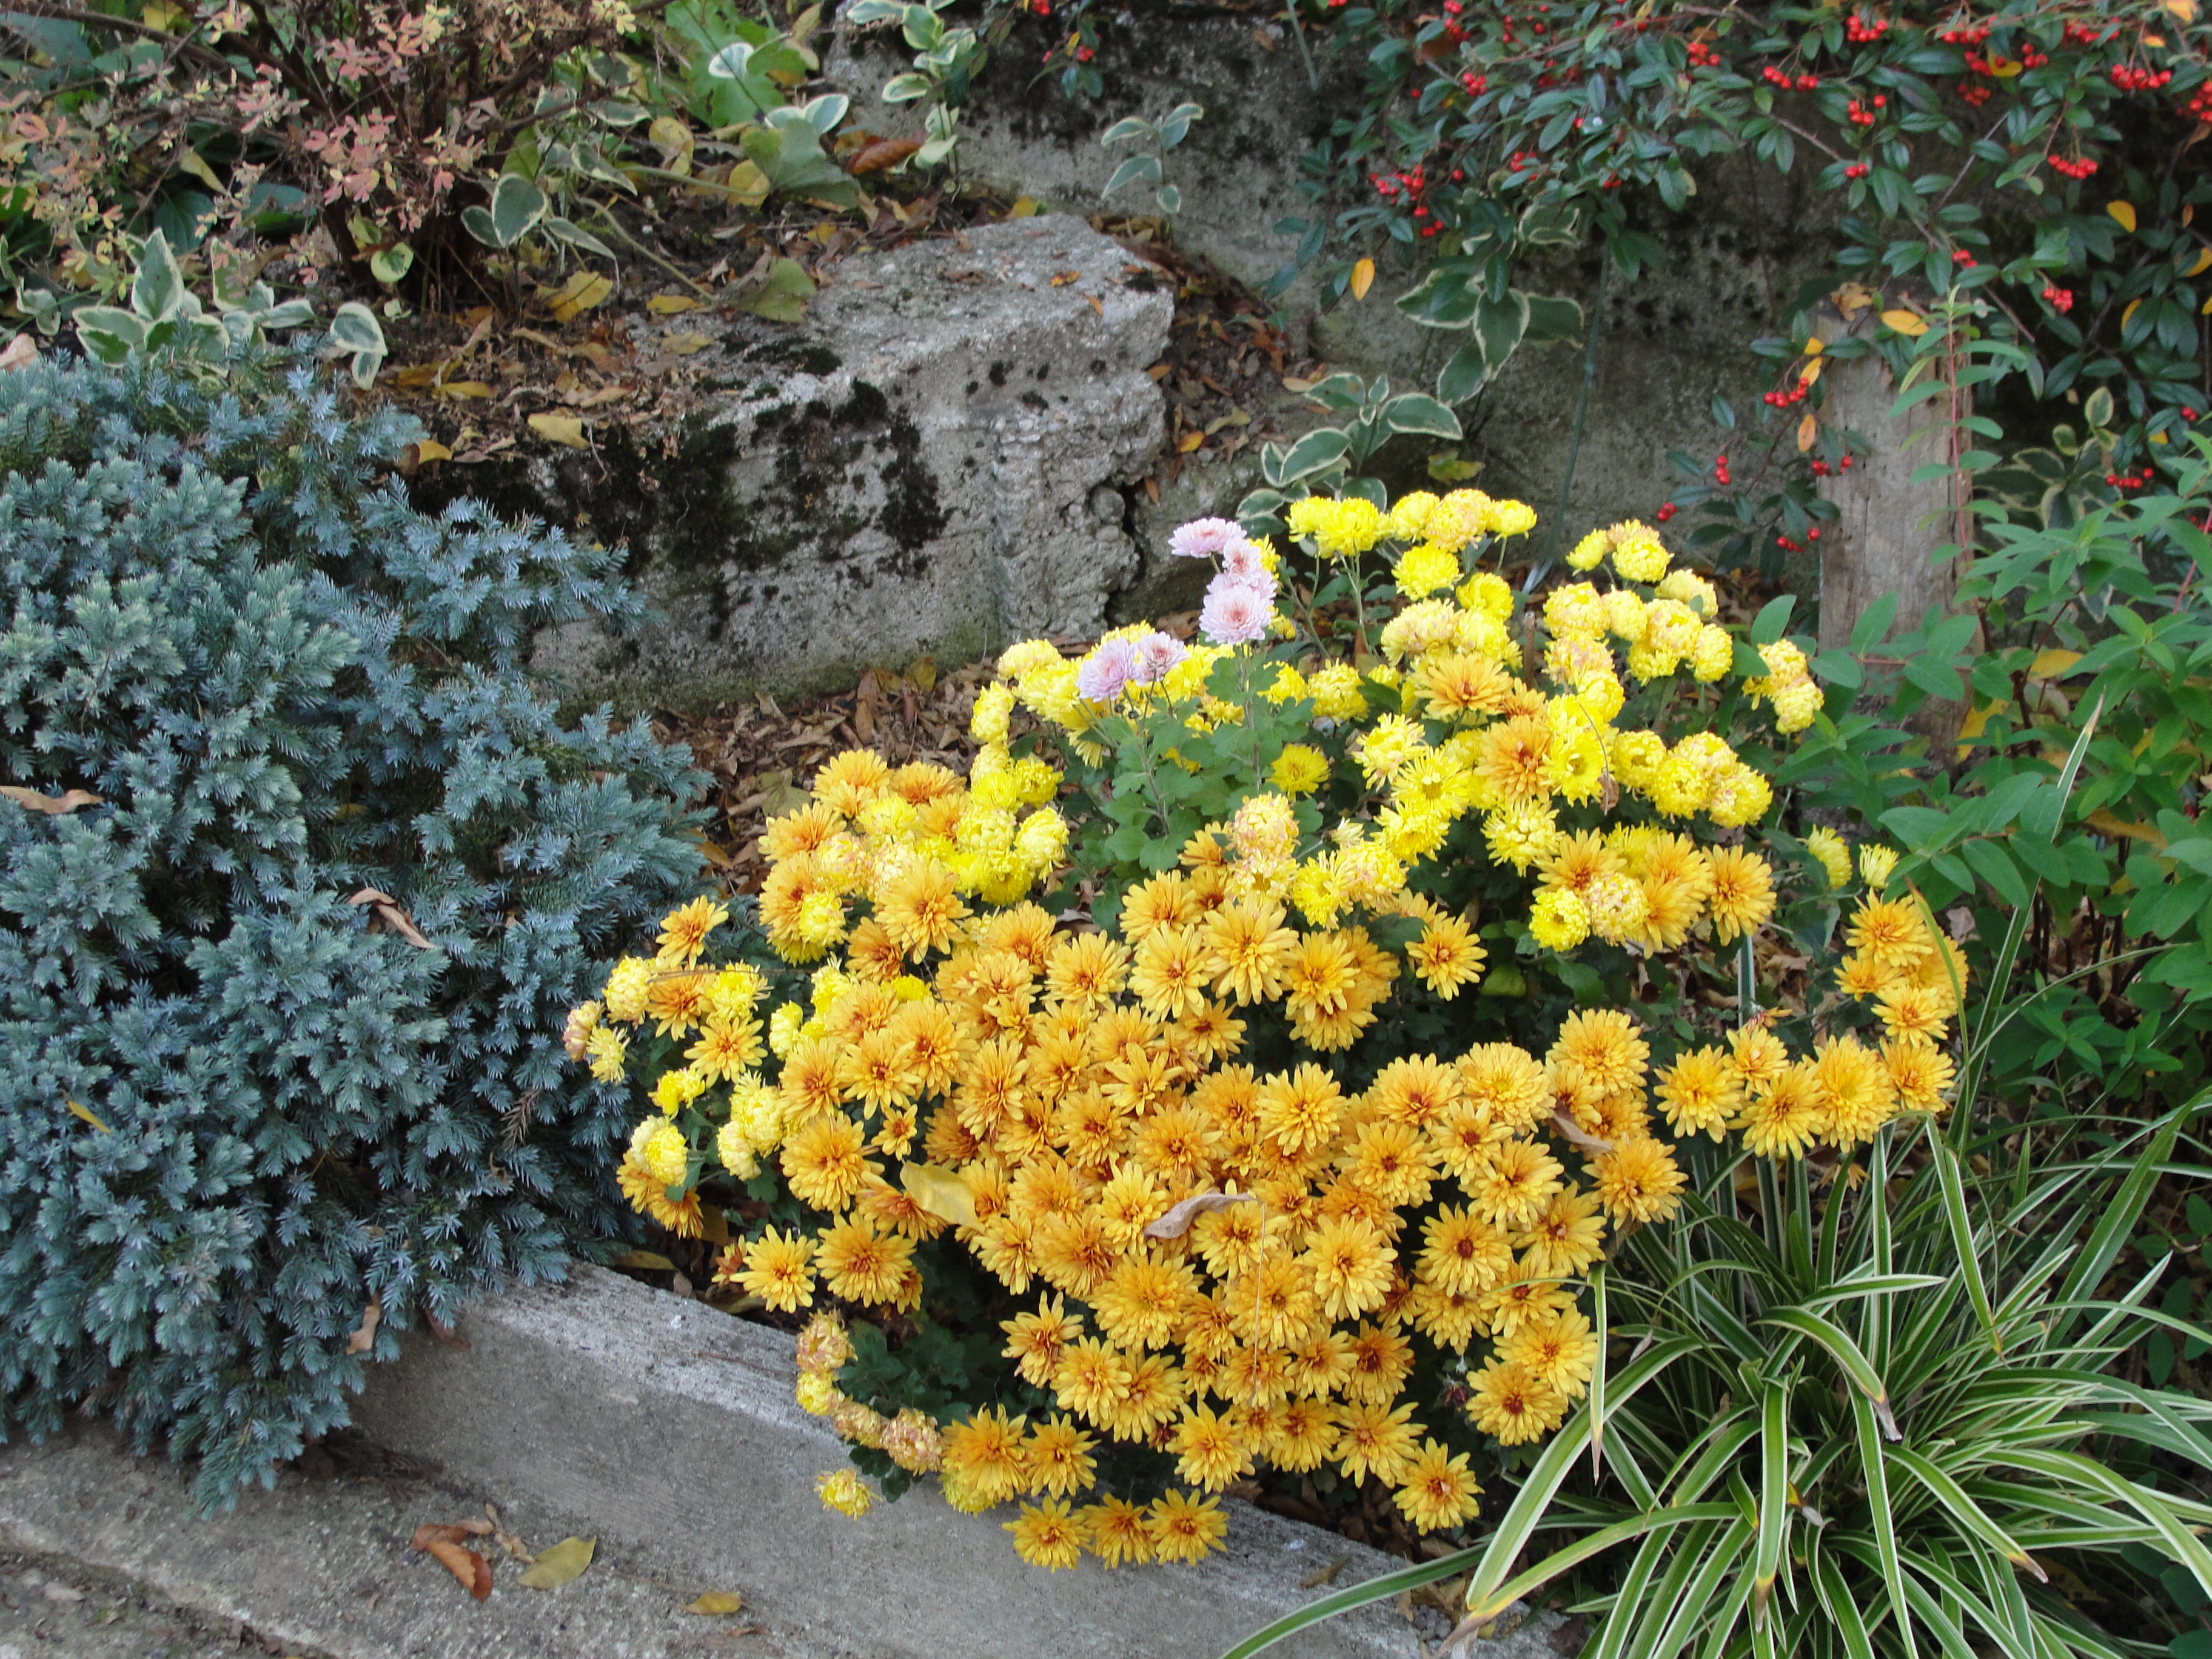
chrysanthemum, plant, flower, yellow, flowering plant, flora, shrub, garden, annual plant, spring, botanical garden, groundcover, alyssum, chrysanths